List of international goals scored by Davor Šuker

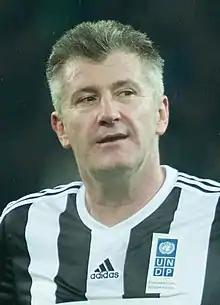
Image of Davor Šuker

Davor Šuker is a Croatian former professional footballer, who represented both the Croatia national football team and Yugoslavia national football team; a prolific striker, he is the top scorer for the Croatia national team. With Yugoslavia, Šuker played two matches in 1991 and scored in his second game against the Faroe Islands; following the breakup of Yugoslavia, he switched allegiances to Croatia, where he spent the remainder of his international career. Šuker made his unofficial debut for Croatia on 22 December 1990 (before appearing for Yugoslavia) against Romania; it was Croatia's second game since reforming the national football association in the early 1990s; the team previously had not played a match since 1956. He made his official debut for Croatia on 22 October 1992 against Mexico; during the friendly match at the Stadion Maksimir he scored two goals.